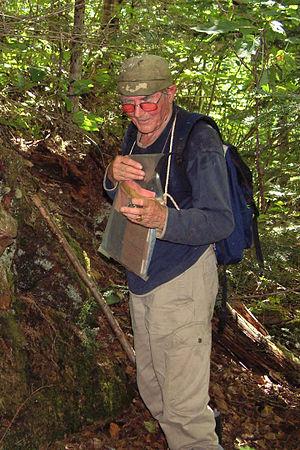
Jehan Rondot, géologue et découvreur de l'Astroblème de Charlevoix. Photographie mise avec la permission de Michel Rondot (fils).
L'astroblème de Charlevoix désigne les restes d'un ancien cratère d'impact météoritique qui est situé dans la région de Charlevoix, au Québec. Avec un diamètre de 54 km, c'est, en date d'avril 2019, le onzième plus grand site d'impact identifié sur Terre, et le troisième plus grand au Canada, derrière ceux de Sudbury et de Manicouagan.